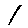
Label: 1